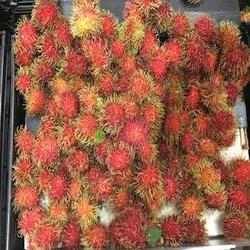
Label: Rambutan